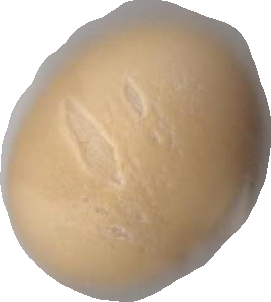
Variety: Grobogan